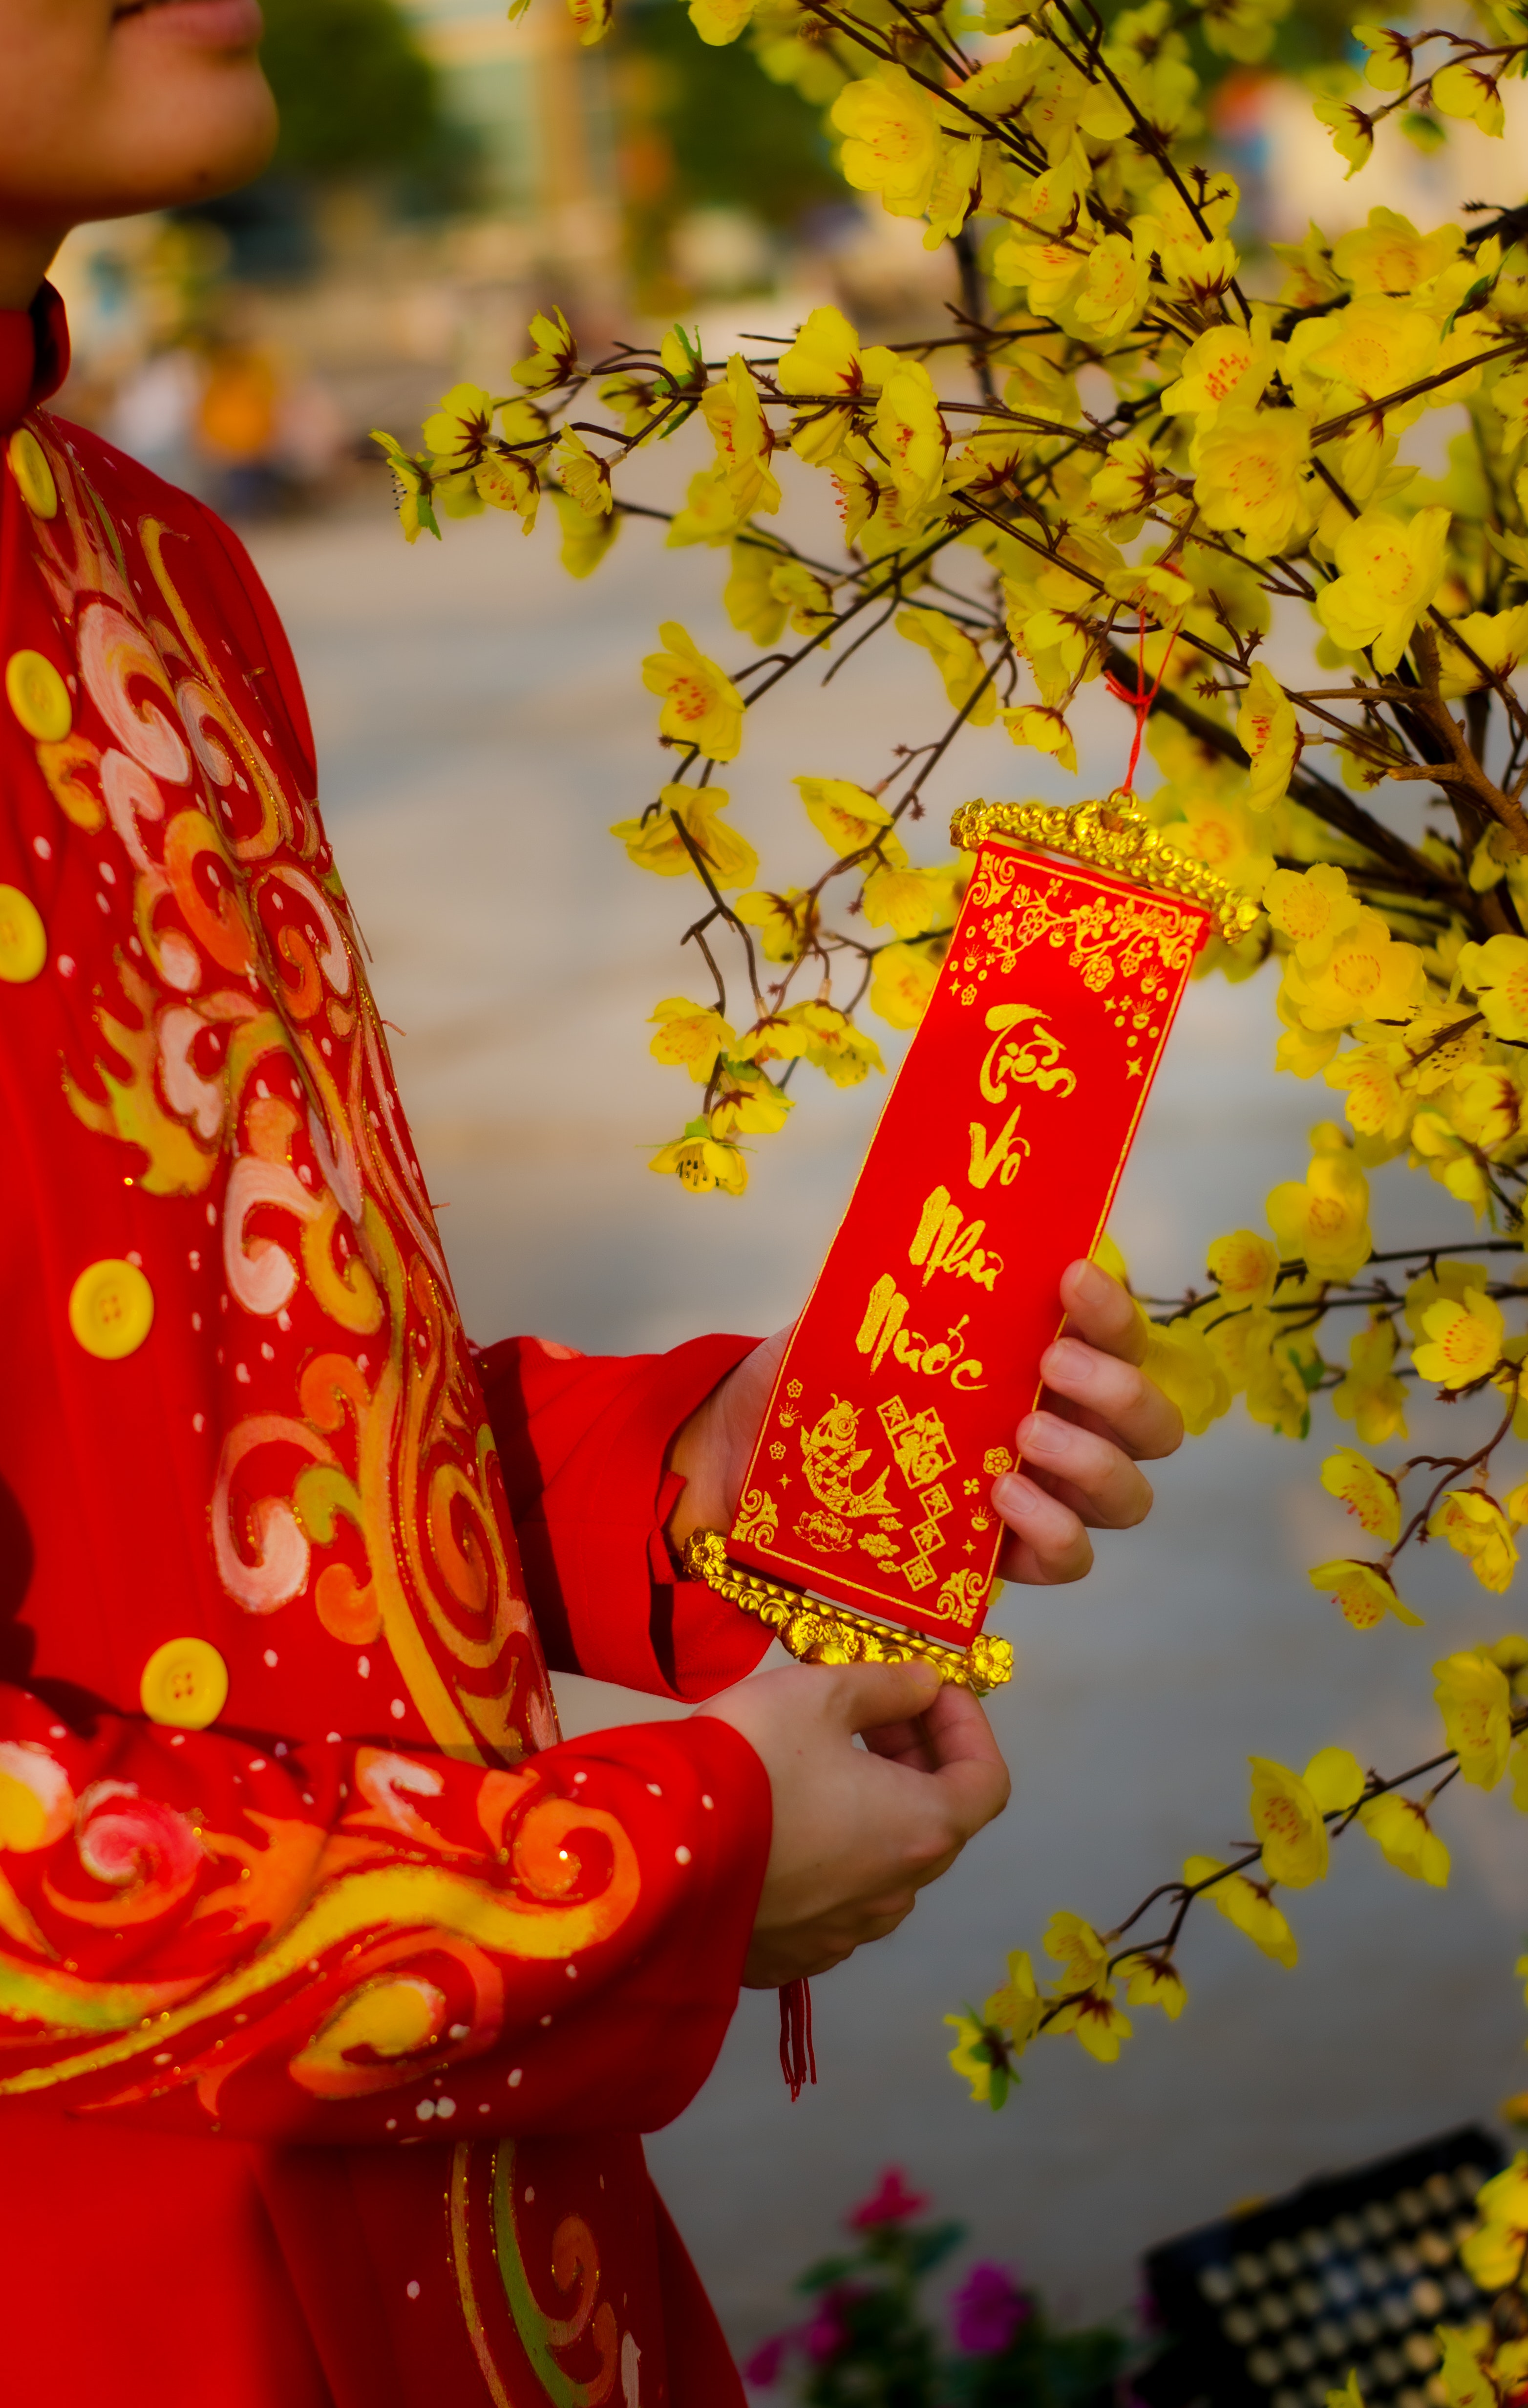
woman, photograph, plant, light, People in nature, nature, gesture, yellow, twig, tree, happy, beauty, snapshot, font, jewellery, human leg, event, pattern, floral design, deciduous, flower, fashion accessory, spring, peach, tradition, magenta, autumn, visual arts, floristry, cut flowers, wildflower, plant stem, ceremony, photography, grass